Question: Please indicate a possible affordance area of the baseball bat that can be used for holding
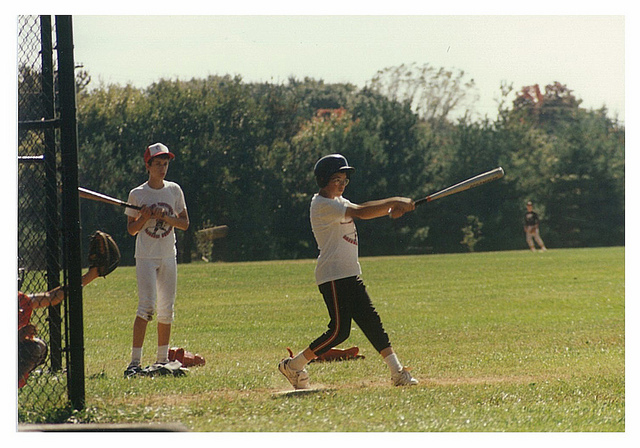
Answer: [404.5, 186, 440.5, 214]